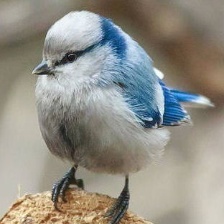
Species: AZURE TIT
Scientific name: CYANISTES CYANUS